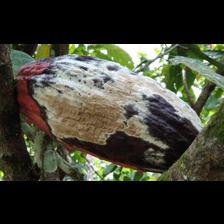
Label: moniliophthora